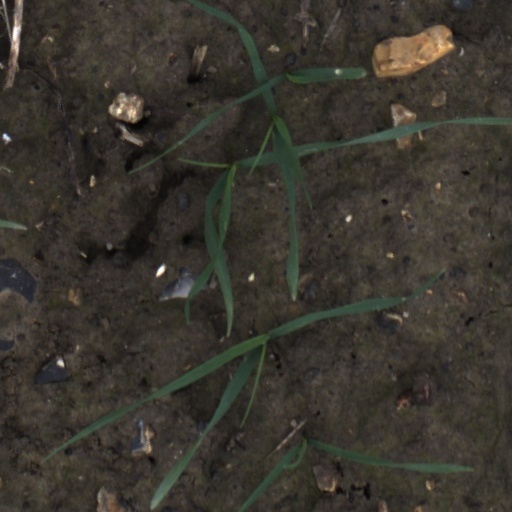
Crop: wheat